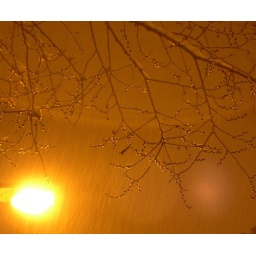
tree and street lamp in snowstorm